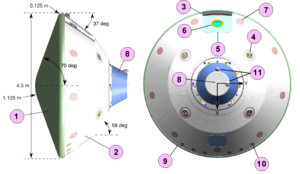
Bouclier avant et arrière de Mars Science Laboratory
Mars 2020 est une mission spatiale d'exploration de la planète Mars développée par le JPL, établissement de l'agence spatiale américaine. La mission consiste à déployer l'astromobile Perseverance sur le sol martien pour étudier sa surface. Mars 2020 constitue la première d'une série de trois missions dont l'objectif final est de ramener des échantillons du sol martien sur Terre pour permettre leur analyse. Ce projet, considéré comme prioritaire par la communauté scientifique depuis plusieurs décennies, n'avait jamais reçu d'implémentation du fait de son coût, de ses difficultés techniques et du risque d'échec élevé. Pour remplir les objectifs de sa mission l'astromobile doit prélever une quarantaine de carottes de sol et de roches sur des sites sélectionnés à l'aide des instruments embarqués. Le résultat de ces prélèvements doit être déposé par l'astromobile sur des emplacements soigneusement repérés en attendant d'être ramenés sur Terre par une future mission étudiée conjointement par la NASA et l'Agence spatiale européenne. Selon le planning élaboré par les deux agences, le retour sur Terre est prévu pour 2031 sous réserve de son financement.
Mars Science Laboratory est une mission d'exploration de la planète Mars à l'aide d'un astromobile développé par le centre JPL associé à l'agence spatiale américaine de la NASA. La sonde spatiale est lancée le 26 novembre 2011 par un lanceur Atlas V. Le site d'atterrissage, sur lequel la sonde spatiale s'est posée le 6 août 2012, se situe dans le cratère Gale. Celui-ci présente dans un périmètre restreint donc compatible avec l'autonomie du rover, des formations reflétant les principales périodes géologiques de la planète dont celle — le Noachien — qui aurait pu permettre l'apparition d'organismes vivants. Au cours de sa mission, l'astromobile, nommé Curiosity, va rechercher si un environnement favorable à l'apparition de la vie a existé, analyser la composition minéralogique, étudier la géologie de la zone explorée et collecter des données sur la météorologie et les radiations qui atteignent le sol de la planète. La durée de la mission est fixée initialement à une année martienne soit environ 669 sols ou 687 jours terrestres.